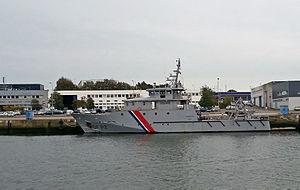
Le patrouilleur garde-cotes des douanes française Kermorvan (DF P2)
Le Kermorvan (DF P2) est un patrouilleur des Garde-Côtes des douanes françaises. Lancé en 2008, c'est le sistership du Jacques Oudart Fourmentin.